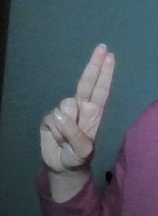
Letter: taa